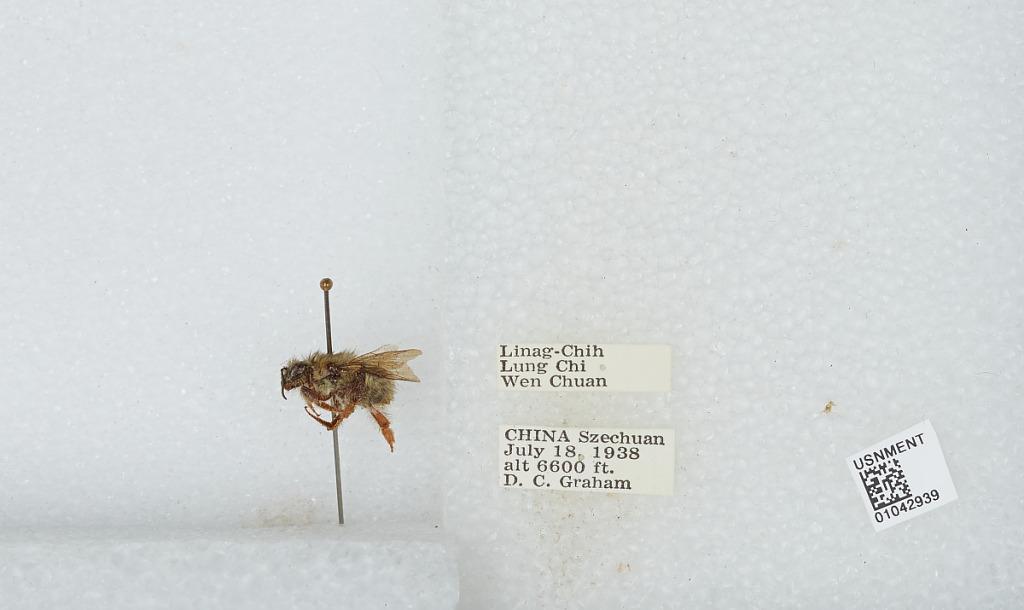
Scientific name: Bombus sp.
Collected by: D. Graham
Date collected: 1938-7-18
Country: China
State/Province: Sichuan
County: Wenchuan Xian
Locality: Linag-Chih, Lung Chi